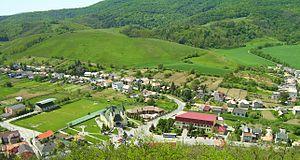
Hajnáčka est un village de Slovaquie situé dans la région de Banská Bystrica.